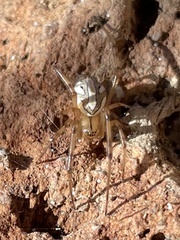
Species: Lactrodectus_hesperus